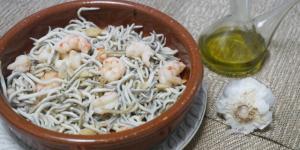
gulas con gambas al ajillo